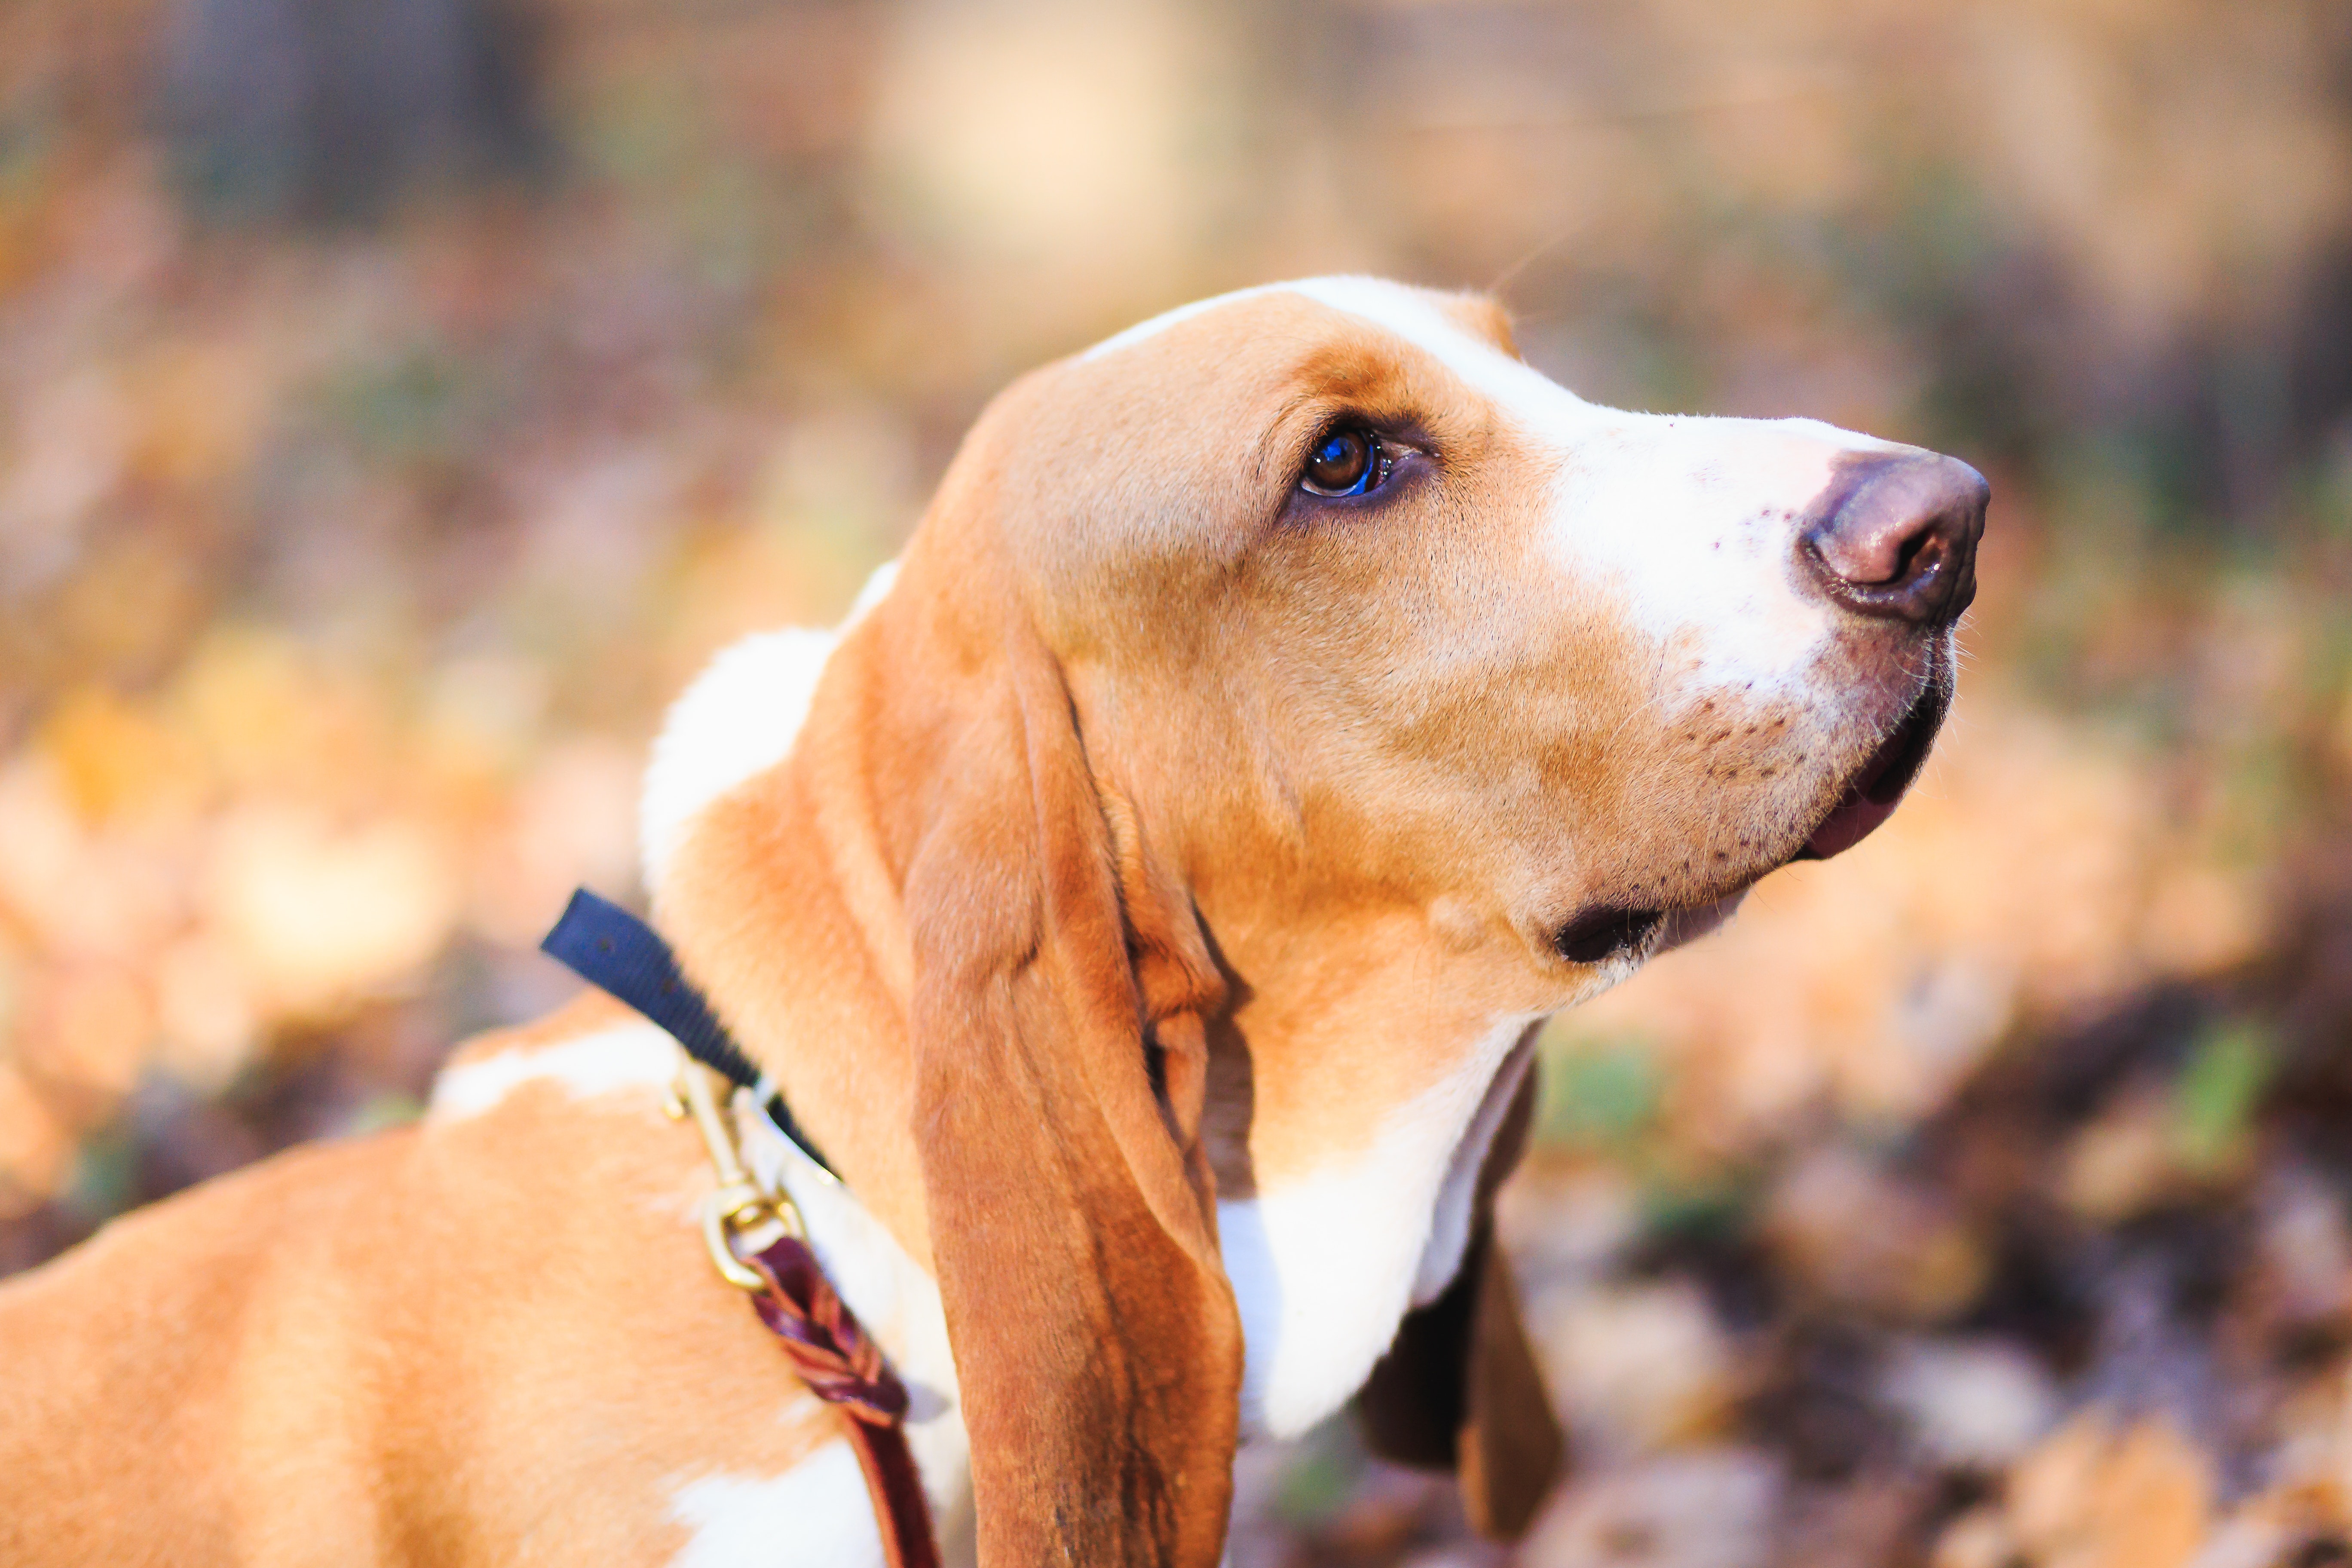
dog, mammal, vertebrate, dog breed, canidae, carnivore, basset art sien normand, american foxhound, snout, grand anglo fran ais tricolore, scent hound, hound, schweizer laufhund, basset hound, Artois hound, english foxhound, estonian hound, hunting dog, harrier, rare breed dog, companion dog, bracco italiano, beagle harrier, drever, Posavac hound